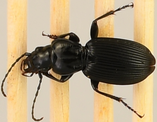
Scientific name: Pterostichus lachrymosus
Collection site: Mountain Lake Biological Station NEON (MLBS), plot MLBS_008